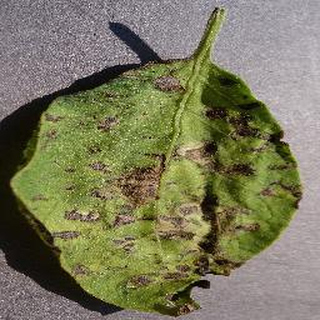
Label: potato_early_blight